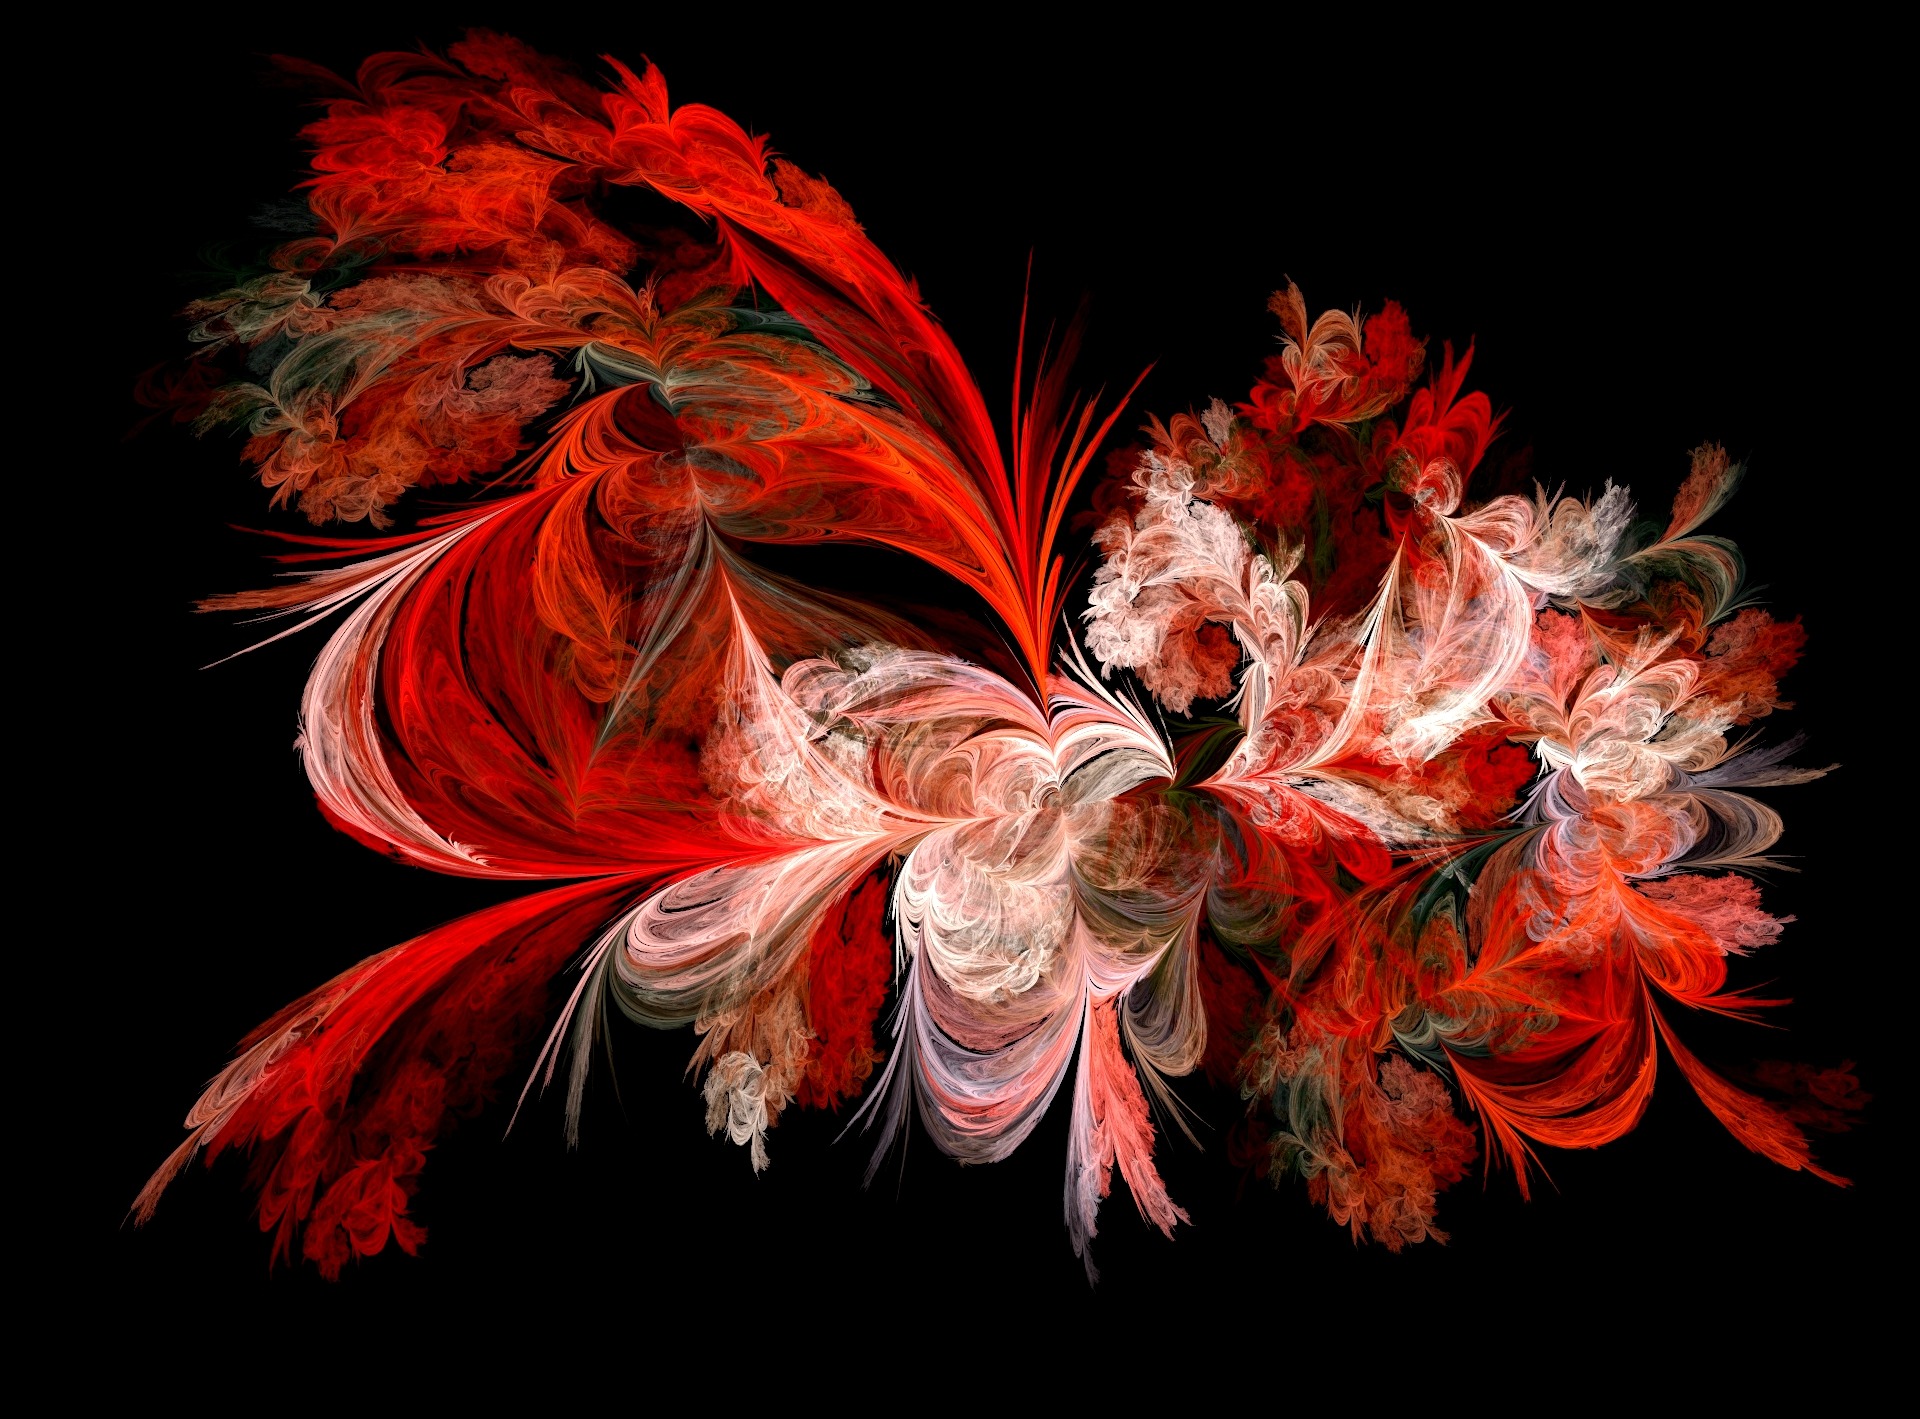
abstract, plant, white, leaf, flower, decoration, red, color, autumn, colorful, flora, design, style, fractal, macro photography, fictional character, fractal art